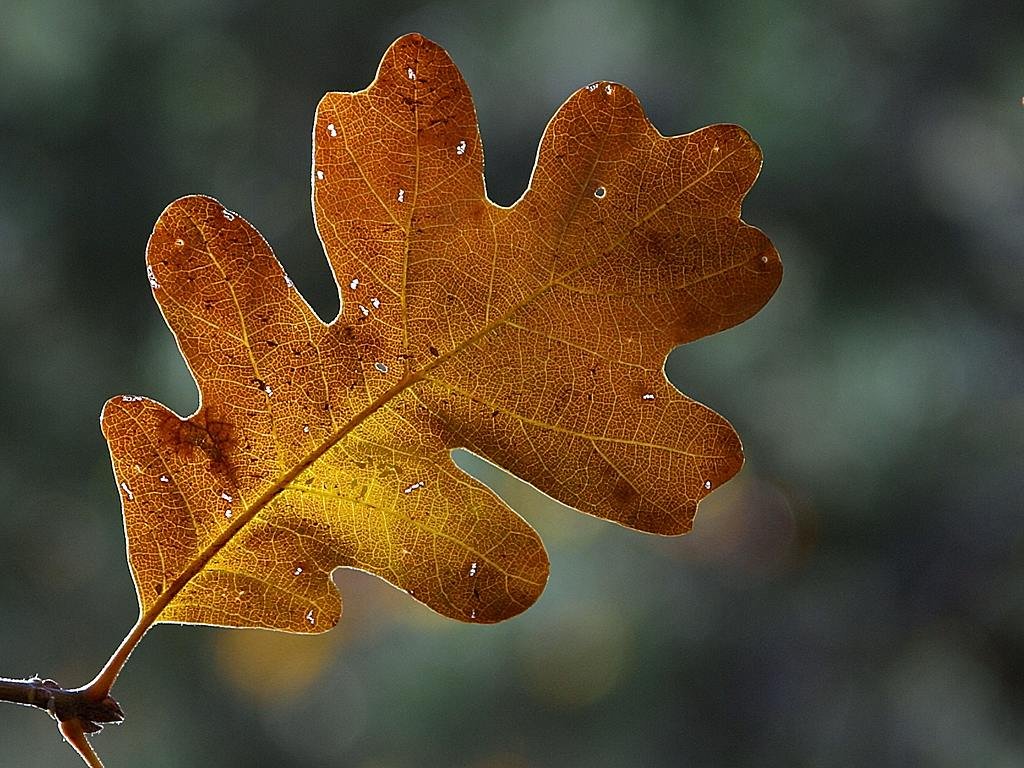
tree, nature, branch, light, plant, leaf, flower, frost, autumn, frame, usa, national park, season, maple tree, maple leaf, close up, transparent, utah, oak, zion, macro photography, flowering plant, shine through, plant stem, woody plant, land plant